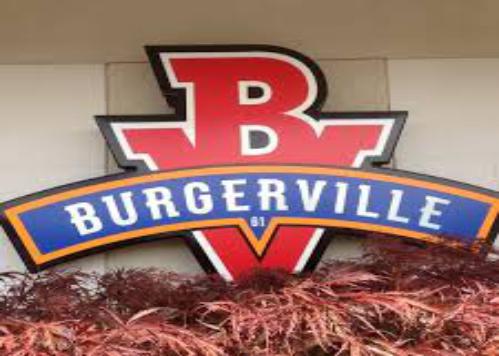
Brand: Burgerville
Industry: Food